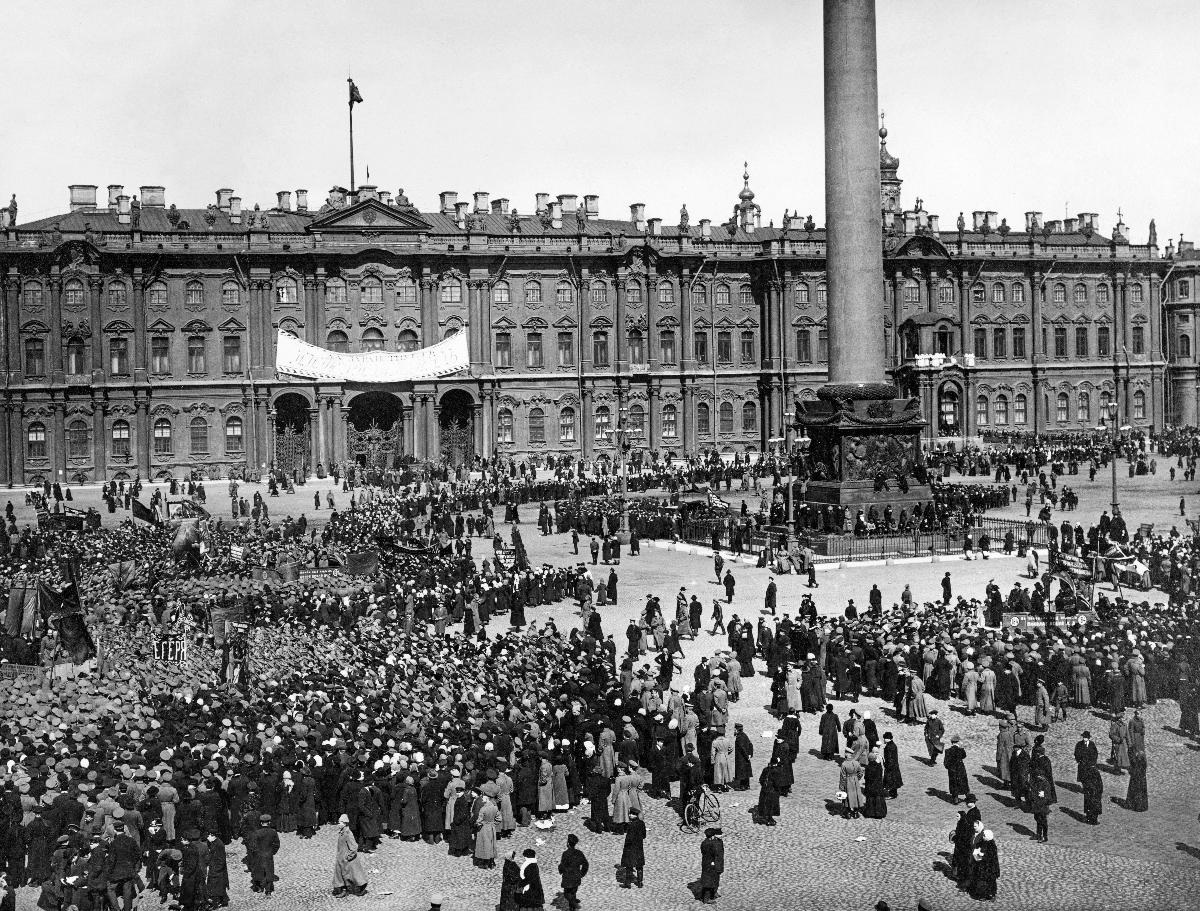
Vappumielenosoitus Pietarissa
First of May demonstration in Petrograd
sisällön kuvaus: Vappumielenosoitus Talvipalatsin edustalla Pietarissa 1917. Palatsin julkisivuun kiinnitetyssä bannerissa lukee "Eläköön Internationaali". content description: A First of May demonstration outside the Winter Palace in Petrograd in 1917.
Kuvaaja: Bulla, Karl Karlovitsh, kuvaaja
Vuosi: 1917
Paikka: , Venäjä; Venäjä, Pietari
Aiheet: politiikka; Venäjä; mielenosoitukset; vappu; politics; Russia; demonstrations (activism); May Day; revolutions; demonstrations; Winter Palace; banners; politik; Ryssland; demonstrationer (meningsyttringar); första maj